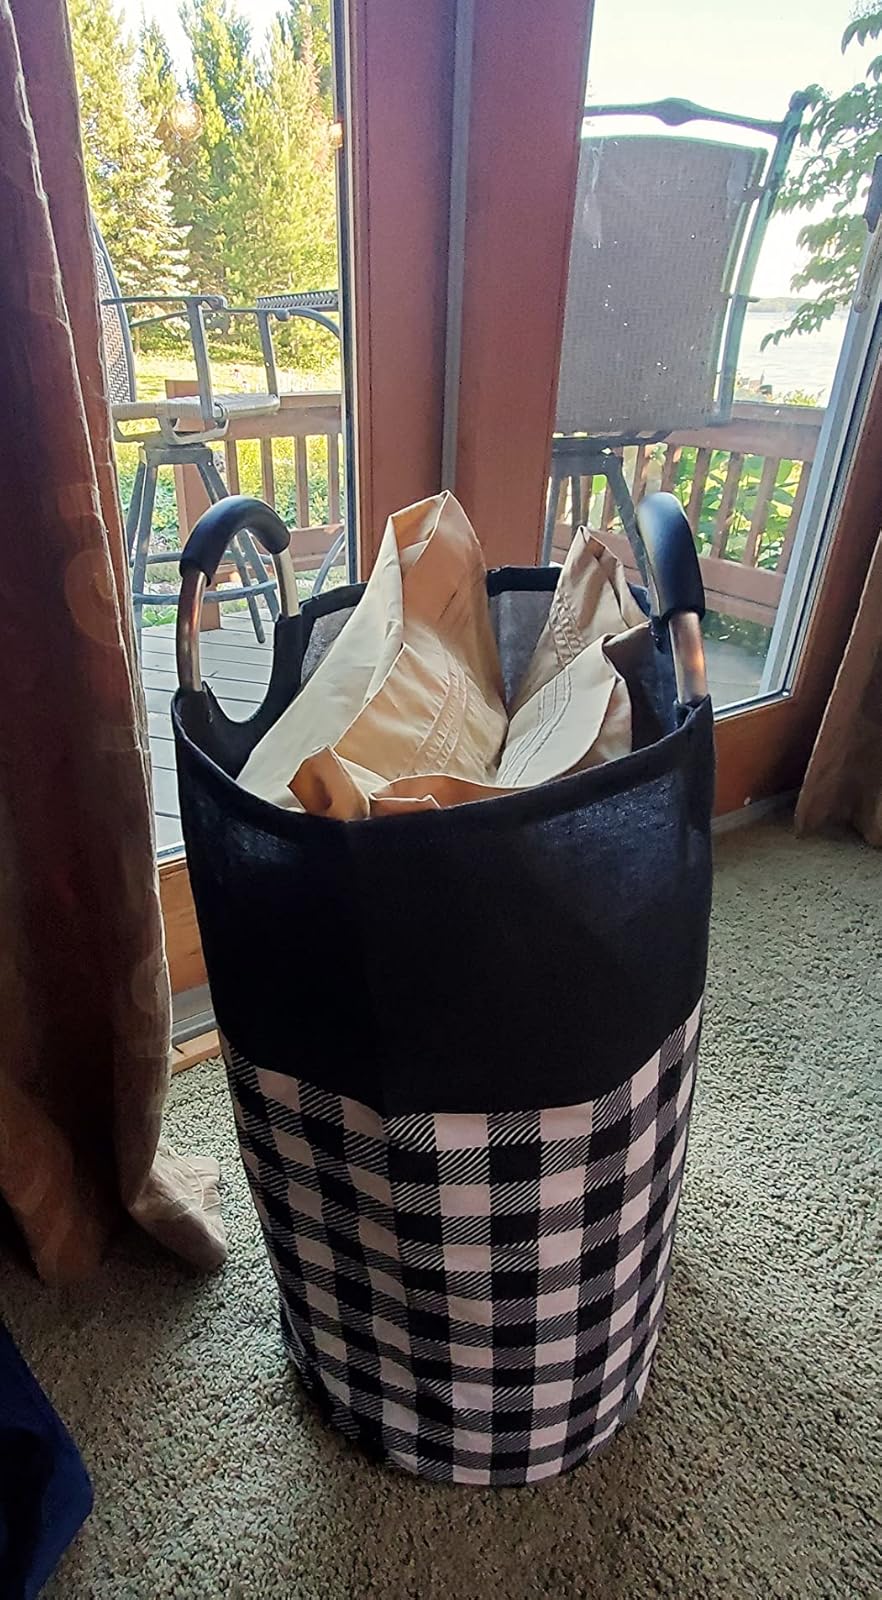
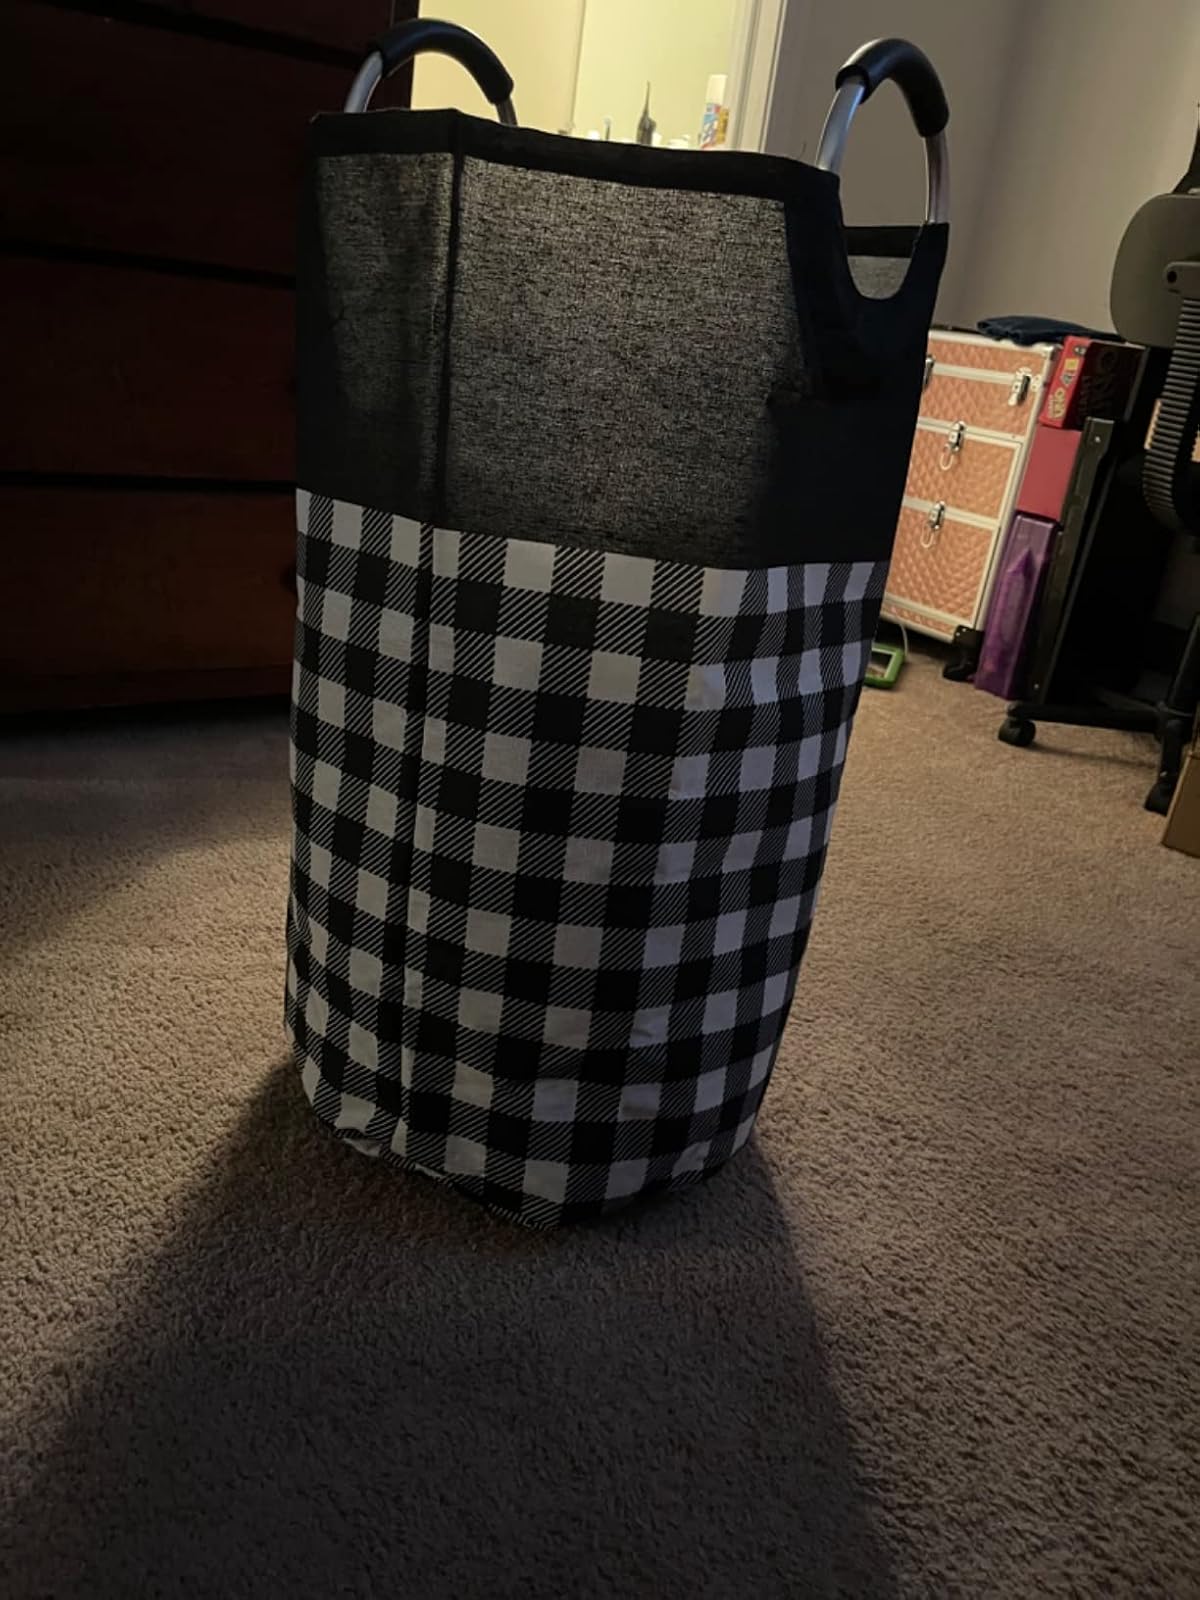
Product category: items_hamper
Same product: yes